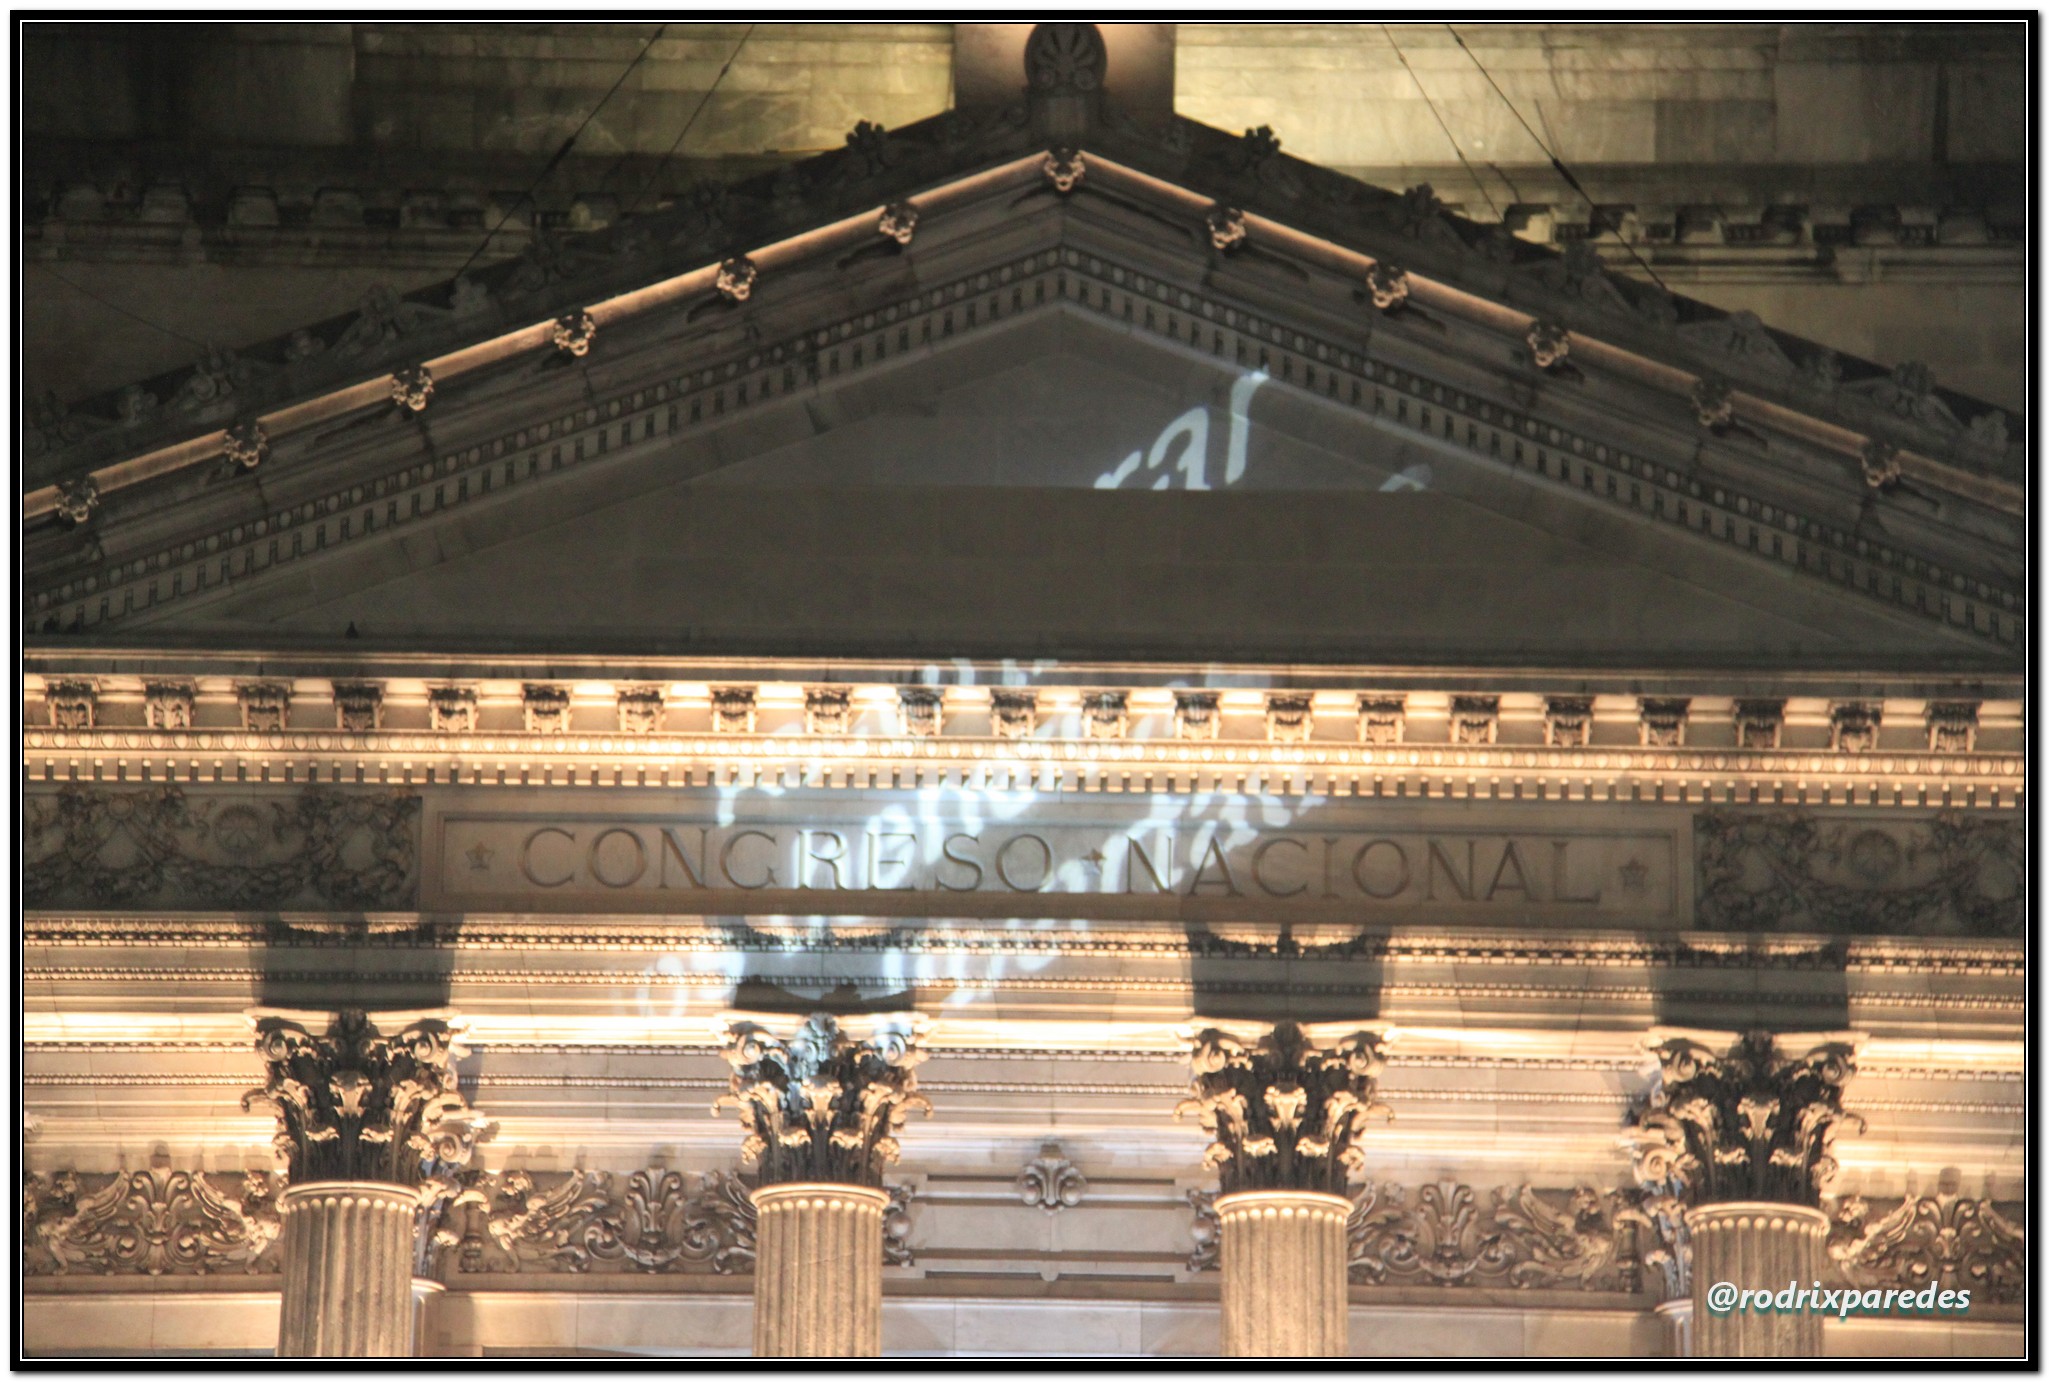
structure, stadium, stage, symmetry, argentina, militar, desfile, civico, 1810, 2505, bicentenario, 25052010, ancient history, sport venue